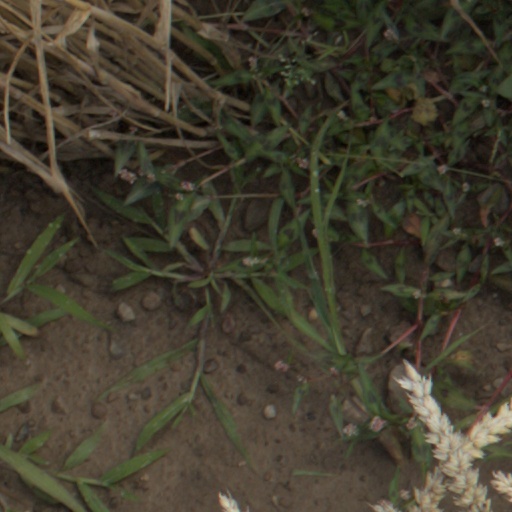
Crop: wheat